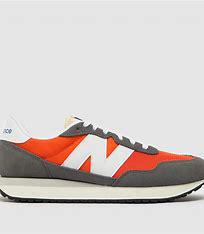
Brand: New
Model: Balance 237